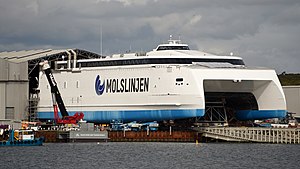
Express 4
Express 4, Austal, September 2018
HSC Express 4 er en katamaranfærge, der var bestilt til bygning hos Austal Yard i Henderson, Western Australia og blev afleveret til Molslinjen i januar 2019.